Kosovo Police

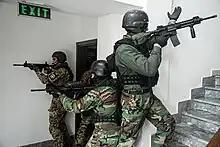
Members of the Special Interventions Unit during a building-clearing exercise.

SIU was created in 2003. Initially, it consisted of two SWAT units consisting of 15 officers each, who were trained by two American contractors. In March 2005 the SWAT teams were formalized via the launch of the "Special Intervention Group/SIG" (/GSI) project. In the first new recruitment batch, only 18 trainees were selected among hundreds of applicants. SIG was equipped, coached, and trained by a team of UNMIK professional specialised instructors from France, Egypt, Germany, Bulgaria, the US, and Denmark. The unit was reformed in September 2006 and by April 2007 it was renamed to the First Intervention Team (FIT). After Kosovo's declaration of independence, the unit was renamed the Special Intervention Unit (SIU).